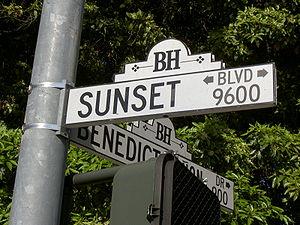
Sunset Boulevard est une célèbre artère de 39 km à Los Angeles, en Californie, allant de Figueroa Street à Downtown Los Angeles jusqu'à la Pacific Coast Highway. Son nom officiel est West Sunset Boulevard, sauf sur la section qui traverse Beverly Hills.
La ville de Los Angeles est un centre majeur du transport individuel, de passager et du transport intermodal en Californie. La ville dispose d'un système d'autoroutes complexe, étendu, et très utilisé ; mais aussi de réseaux de bus, de métro et de métro léger importants. Cet article développe la question du transport dans la municipalité de Los Angeles et dans son aire urbaine, le Grand Los Angeles.
Halloween 2 ou Halloween 2 : Le Masque au Québec est un film d'horreur américain réalisé par Rick Rosenthal, sorti en 1981. Il s'agit de la suite de La Nuit des masques, réalisé par John Carpenter. Il est parfois titré La Nuit la plus terrifiante. Ce long-métrage fait partie de la série de films Halloween.
La Nuit des masques ou Halloween : La Nuit des masques est un film d'horreur américain réalisé par John Carpenter, produit par Moustapha Akkad et sorti en 1978. Ce long-métrage fait partie de la série de films Halloween, dont il est l'opus initial.